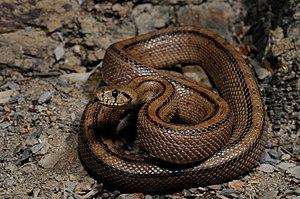
Les Dentelles de Montmirail, situées dans le département français de Vaucluse, sont une chaîne de montagne qui marque la limite occidentale des monts de Vaucluse. Elles sont situées au nord de Carpentras, au sud de Vaison-la-Romaine et à l'ouest du mont Ventoux. Leur point culminant est la crête de Saint-Amand à 722 mètres d'altitude.
Cette liste systématique des noms vulgaires de reptiles ne concerne que les espèces vivant en France métropolitaine.
Zamenis scalaris, la Couleuvre à échelons est une espèce de serpents de la famille des Colubridae.